Trial of Satanta and Big Tree

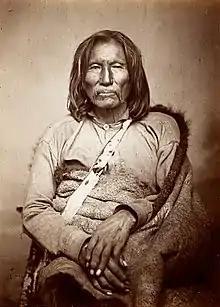
Satank or "Sitting Bear", 1870. Portrait by William S. Soule.

The trial of Satanta and Big Tree occurred in May 1871 in the town of Jacksboro in Jack County, Texas, United States. This historic trial of Native American war chiefs of the Kiowa Indians Satanta and Big Tree for the murder of seven teamsters during a raid on Salt Creek Prairie near Jacksboro, Texas, marked the first time the United States had tried Native American chiefs in a state court. The trial attracted national and international attention. The two Kiowa leaders, with Satank (Sitting Bear), a legendary third War Chief, were formally indicted on July 1, 1871, and tried shortly thereafter, for acts arising out of the Warren Wagon Train Raid.